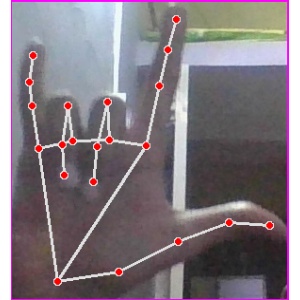
अक्षर: व